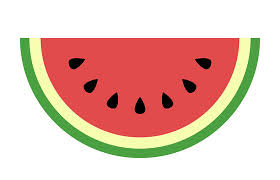
Label: Watermelon